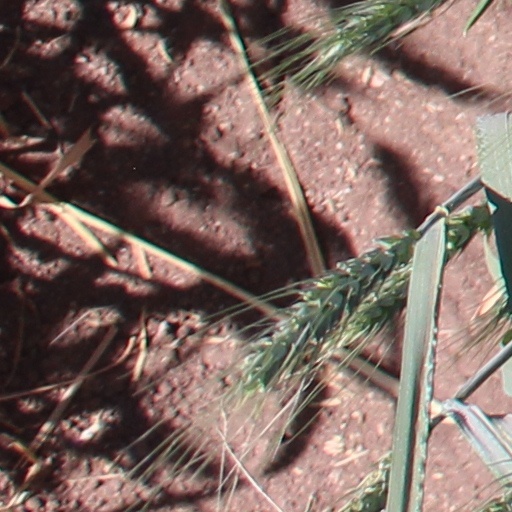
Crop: wheat